Edmond Rostand

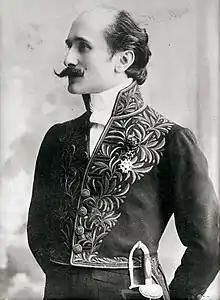
Rostand in the uniform of the Académie française, 1903

Edmond Eugène Alexis Rostand (1 April 1868 – 2 December 1918) was a French poet and dramatist. He is associated with neo-romanticism and is known best for his 1897 play "Cyrano de Bergerac". Rostand's romantic plays contrasted with the naturalistic theatre popular during the late nineteenth century. Another of Rostand's works, "Les Romanesques" (1894), was adapted to the 1960 musical comedy "The Fantasticks".